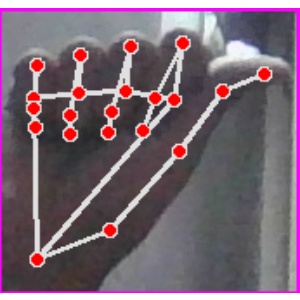
अक्षर: छ